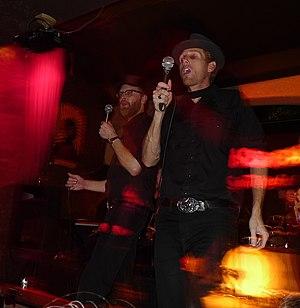
Le Slim Cessna's Auto Club est un groupe de rock alternatif et country alternative de Denver dans le Colorado.